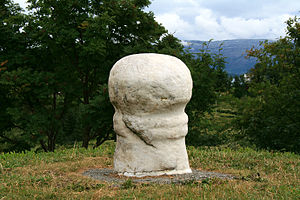
Jernalderens Skandinavien / Kultur og religion
Jernalderens Skandinavien refererer til jernalderen i Skandinavien. Jernalderen går fra bronzealderens afslutning omkring år 500 fvt. og frem til vikingetidens begyndelse omkring år 800. Den inddeles typisk i de tre perioder førromersk jernalder, romersk jernalder og germansk jernalder.